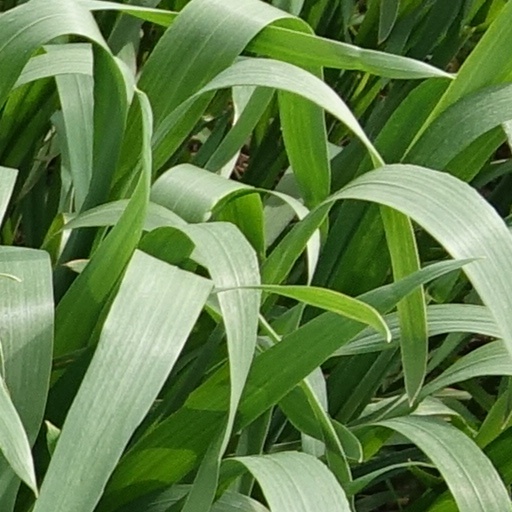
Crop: wheat